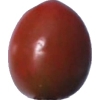
Label: tomato_cherry_maroon